Afterburner

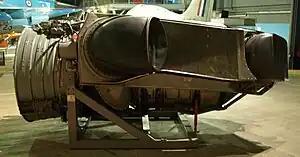
The plenum-chamber-burning Bristol Siddeley BS100 engine had thrust augmentation at the front nozzles only.

Thrust may be increased by burning fuel in a turbofan's cold bypass air, instead of the mixed cold and hot flows as in most afterburning turbofans.